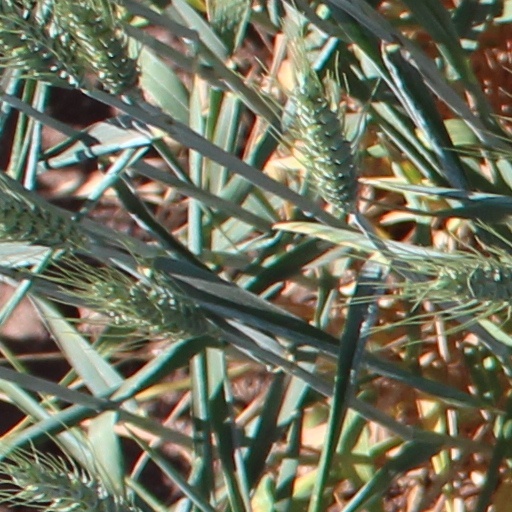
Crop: wheat